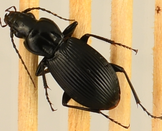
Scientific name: Pterostichus lachrymosus
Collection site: Mountain Lake Biological Station NEON (MLBS), plot MLBS_009